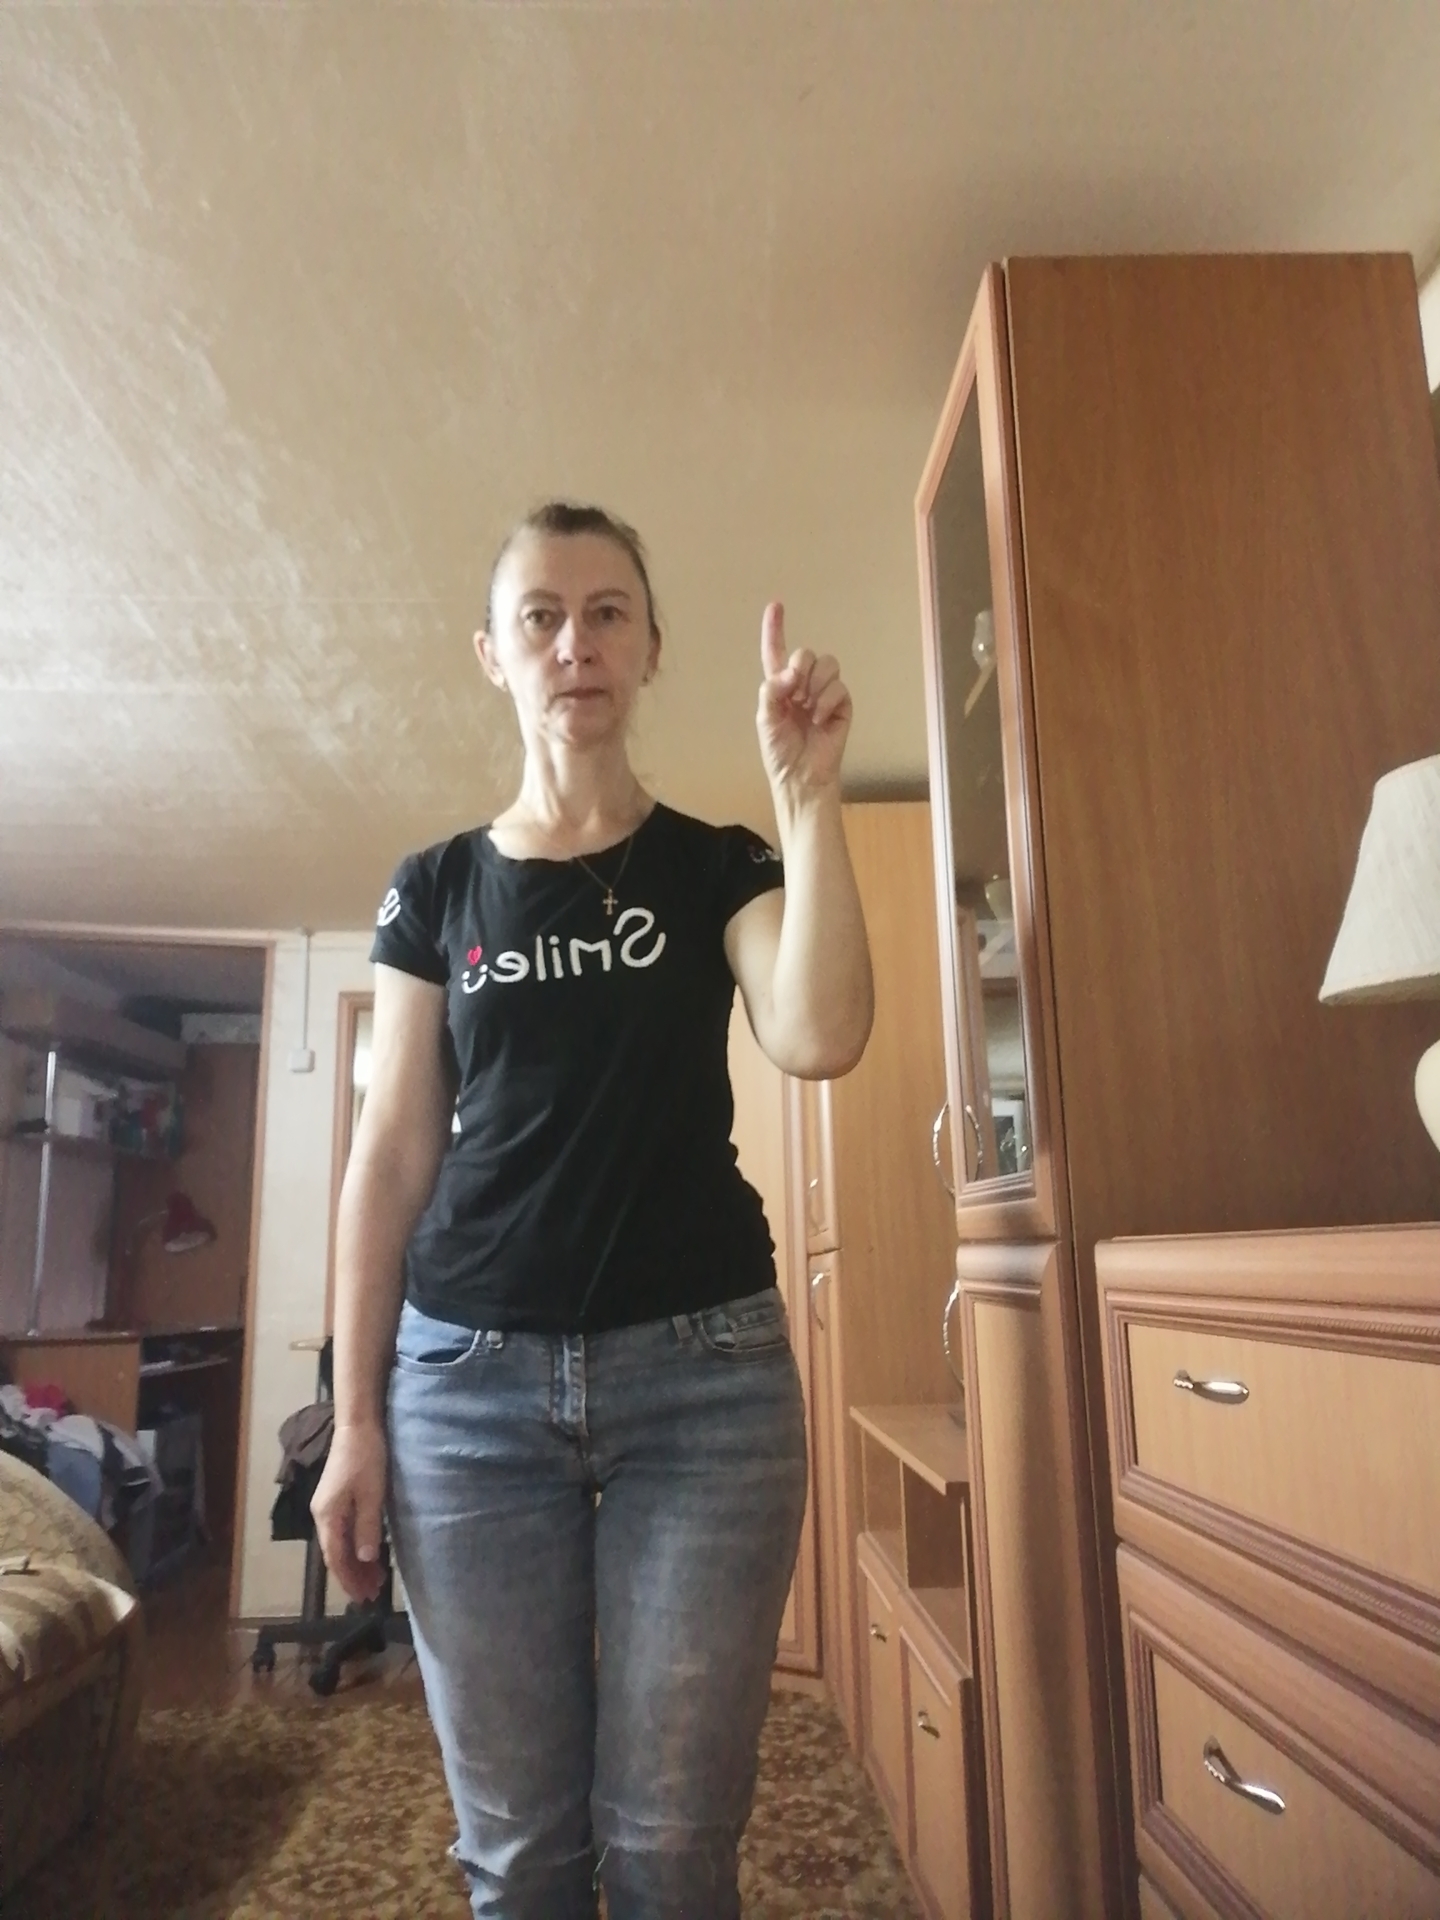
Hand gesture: one